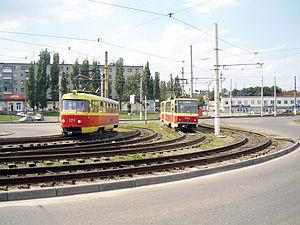
Le tramway de Koursk est le réseau de tramways de la ville de Koursk, capitale administrative de l'oblast de Koursk, en Russie. Le réseau comporte six lignes pour 40,4 kilomètres de voies. Il est officiellement mis en service le 30 avril 1898.